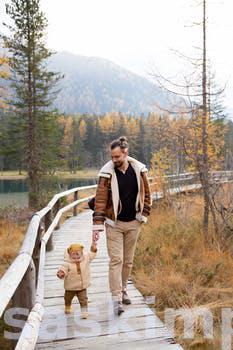
Label: Watermark